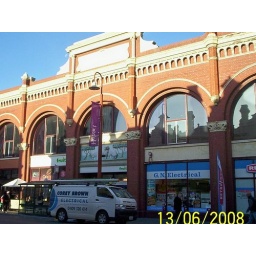
This building in Liverpool Street currently houses an electrical store. It is called the Webster's Building